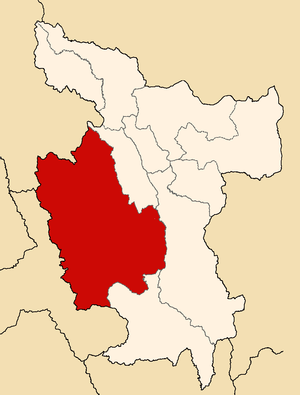
La province de Mariscal Cáceres est l'une des dix provinces de la région de San Martín, dans le nord du Pérou. Son chef-lieu est la ville de Juanjuí.